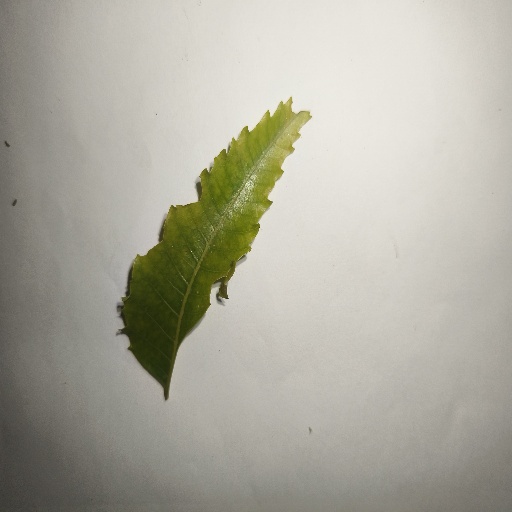
Species: Neem
Leaf condition: Yellow Leaf